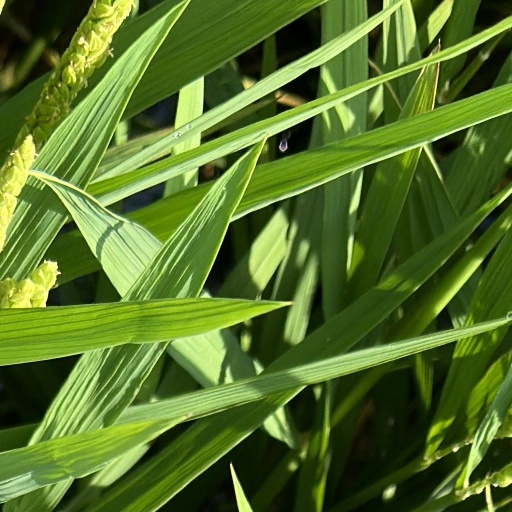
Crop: rice